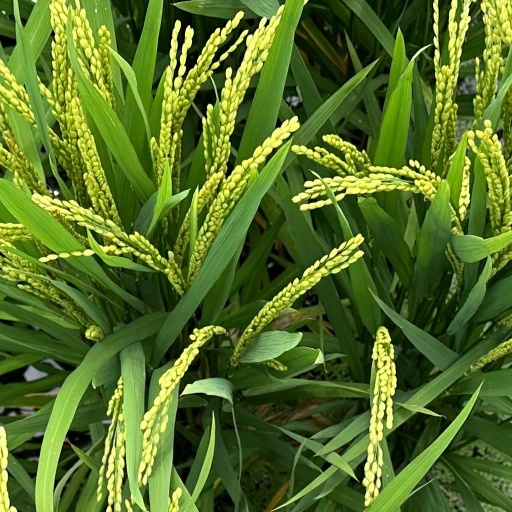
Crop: rice